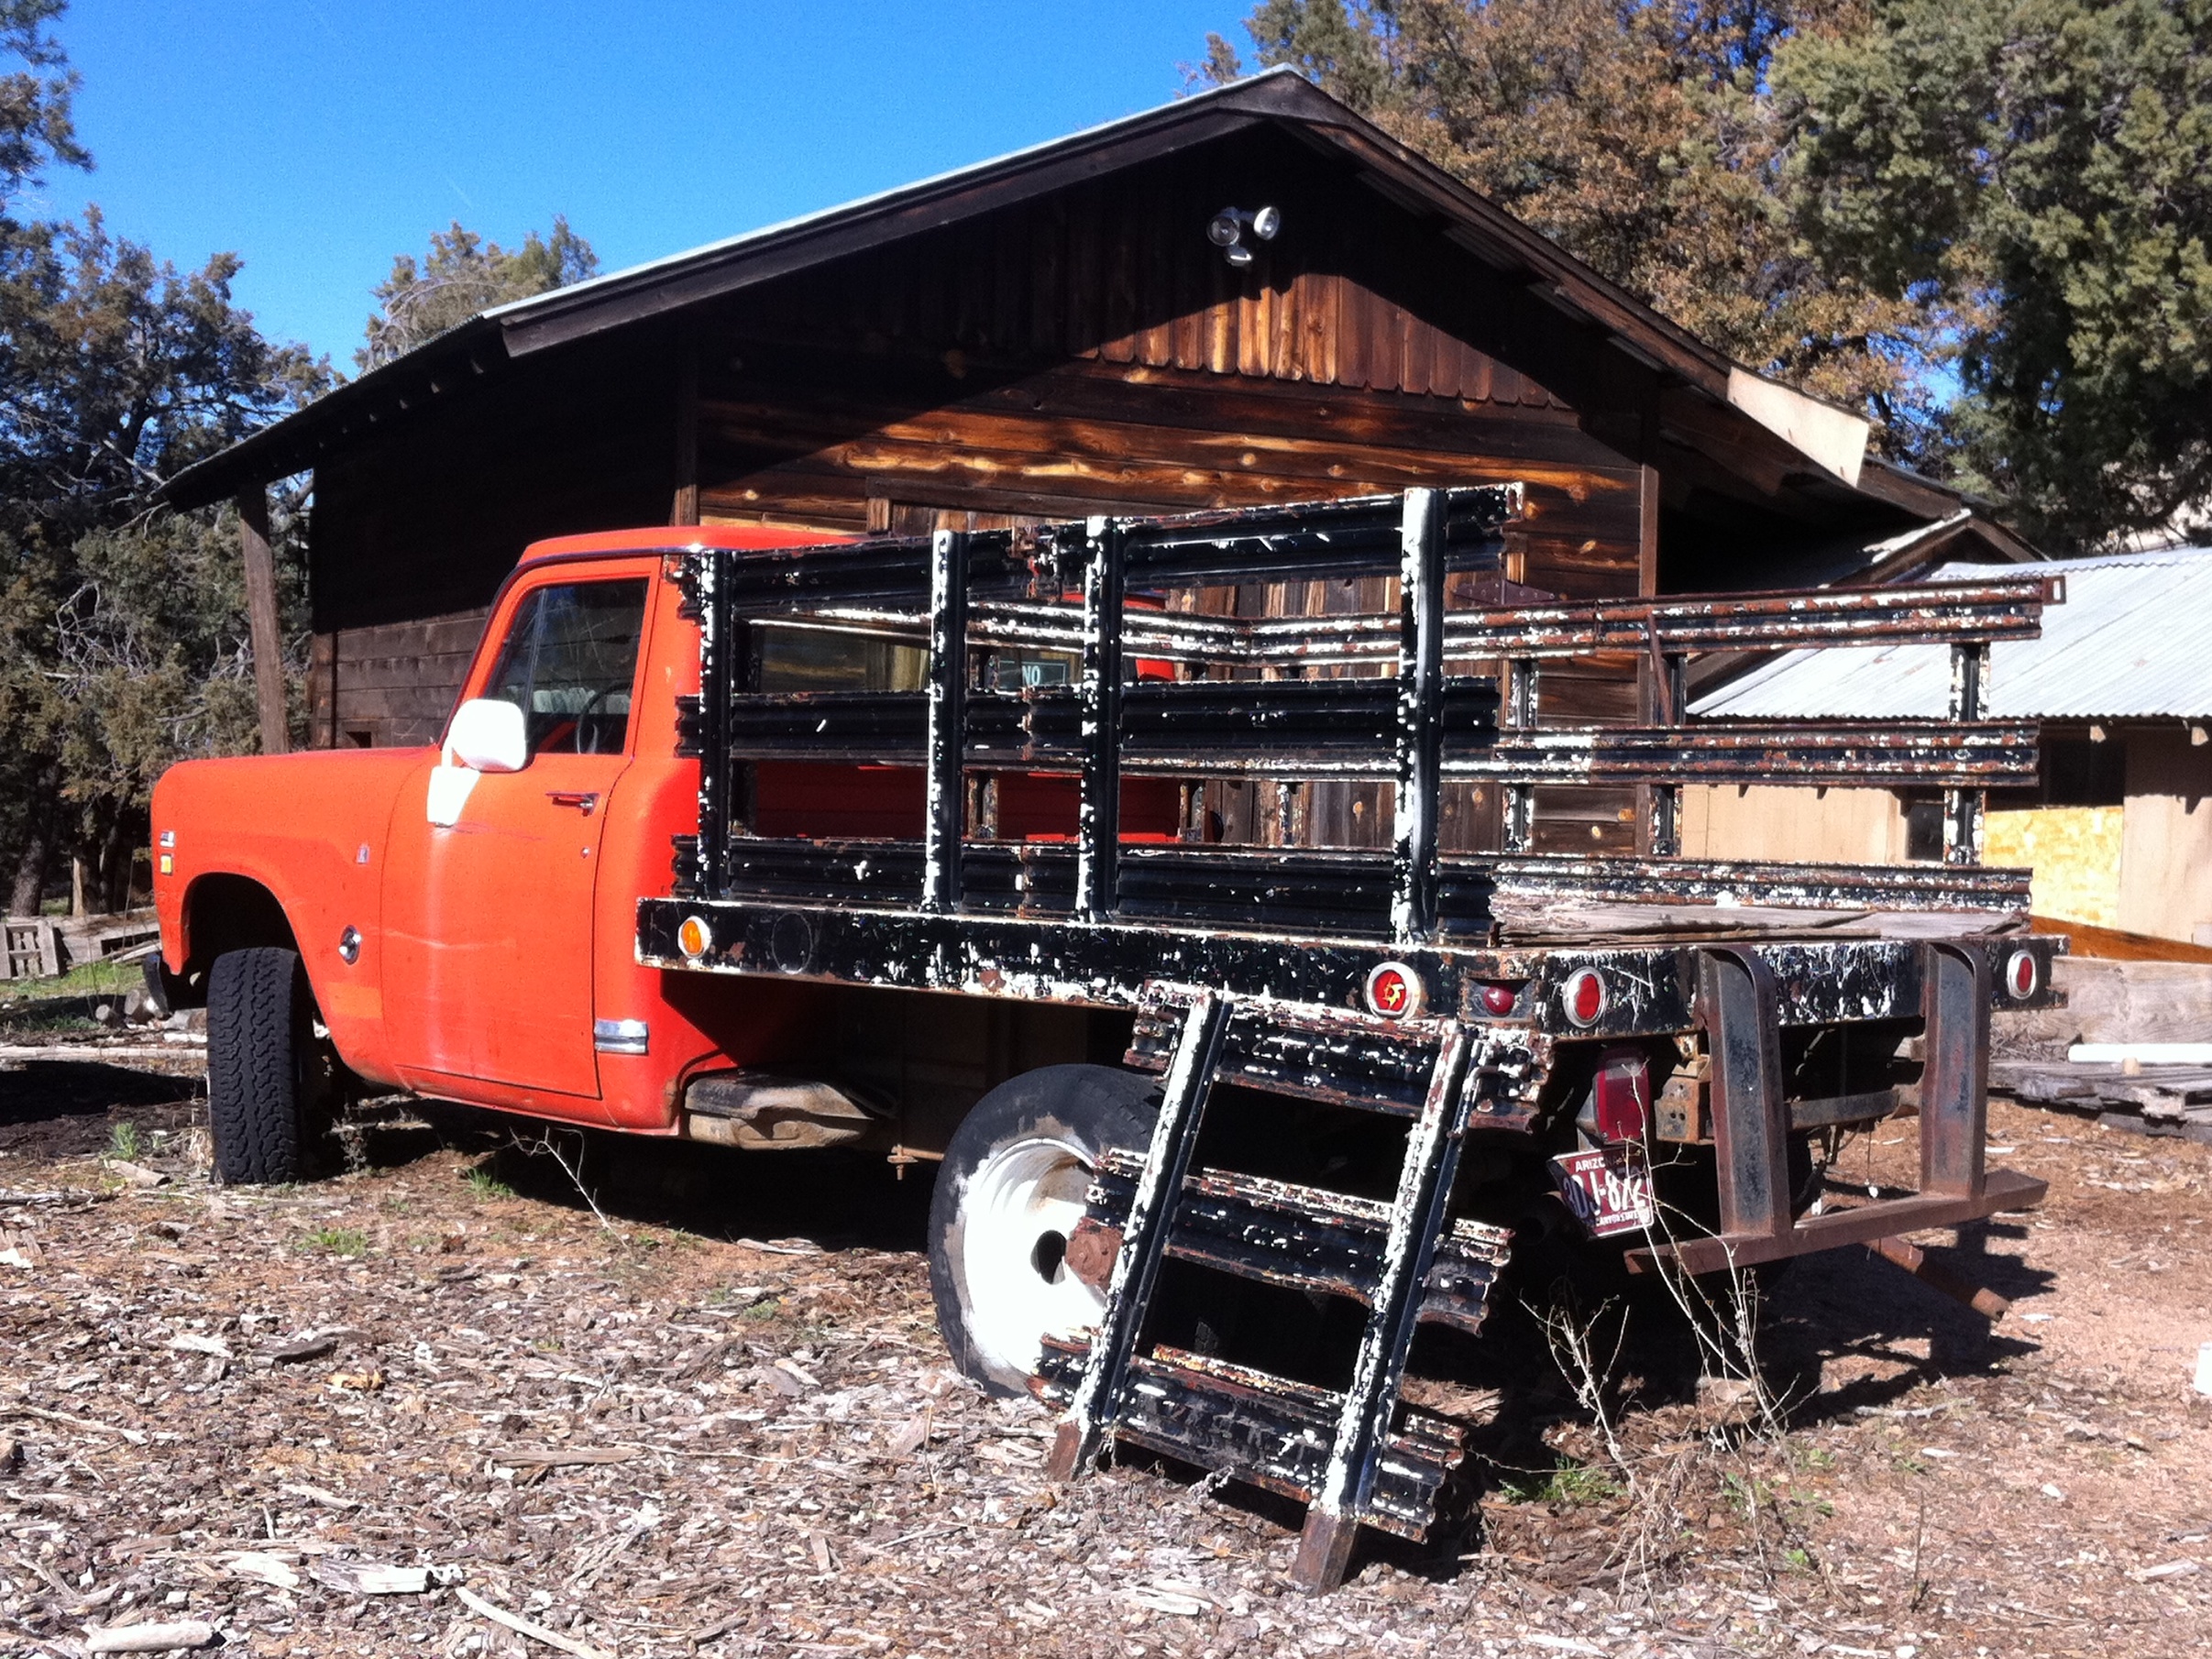
car, transport, truck, vehicle, pickup truck, off road vehicle, land vehicle, automobile make, off roading